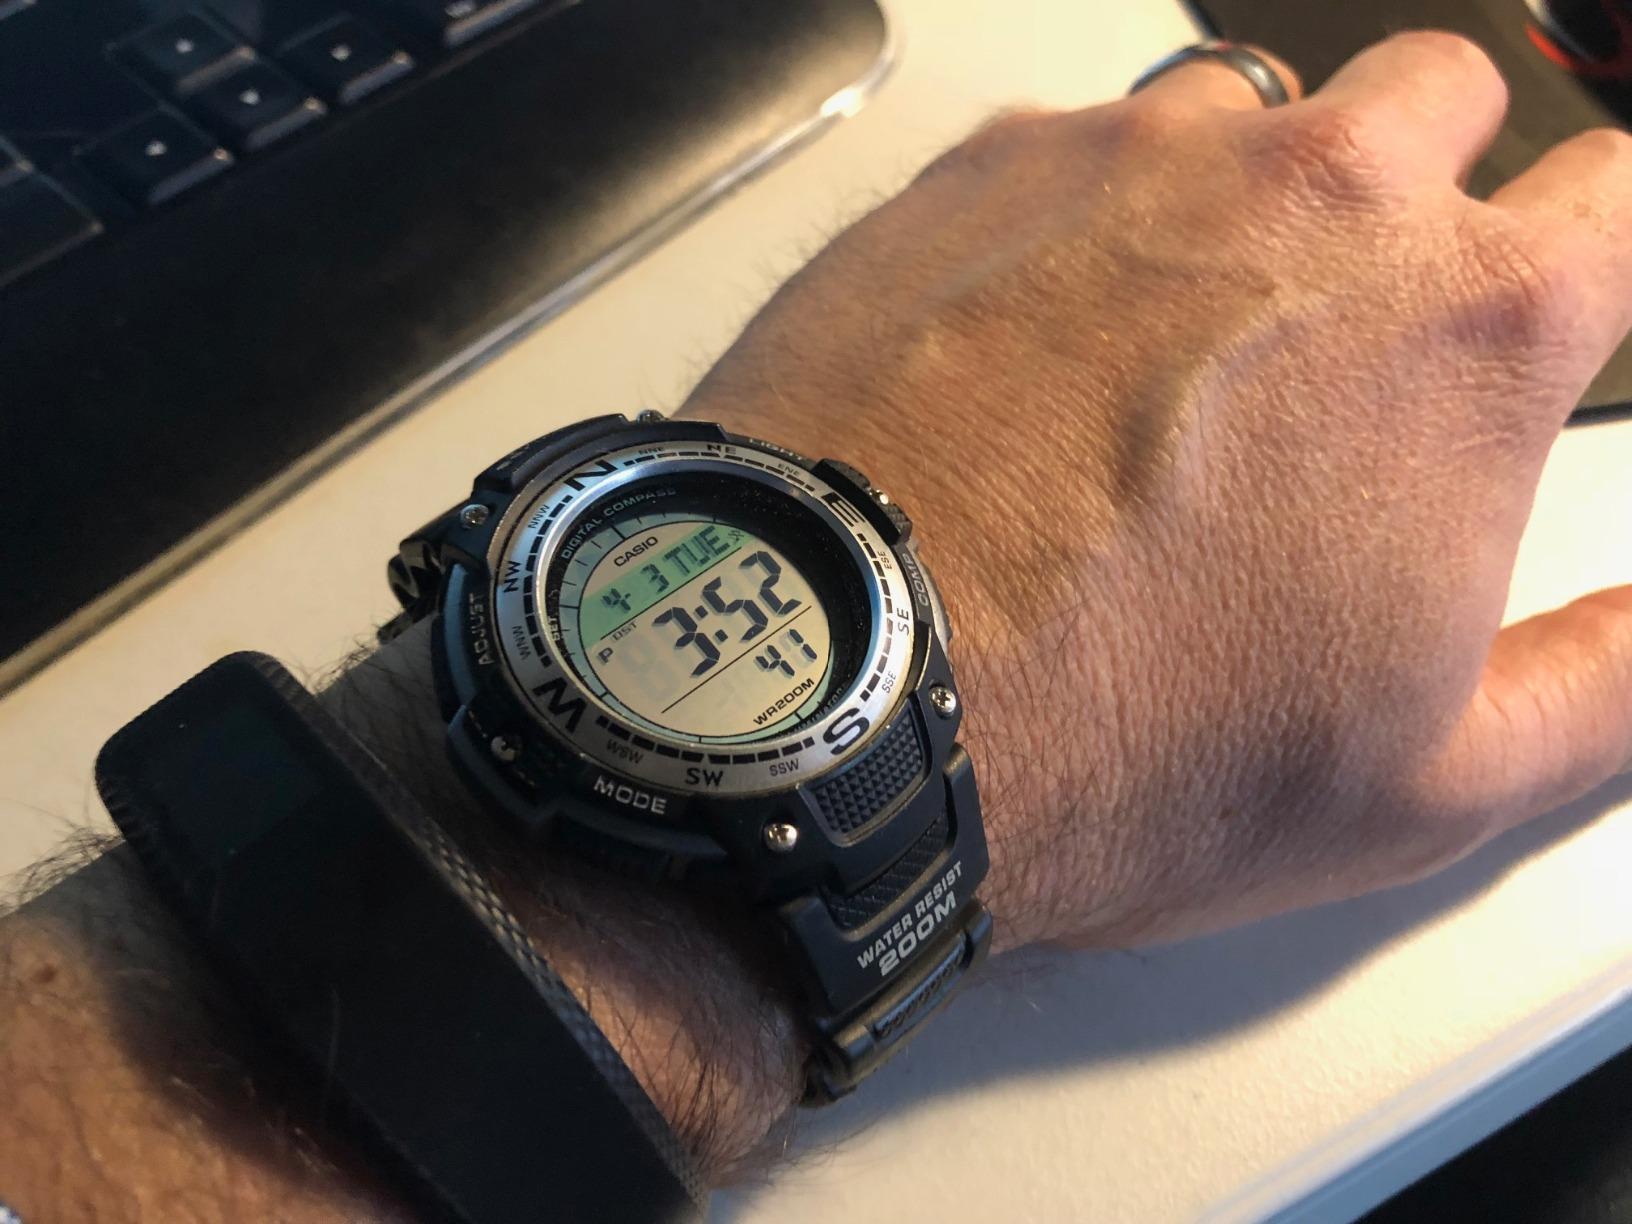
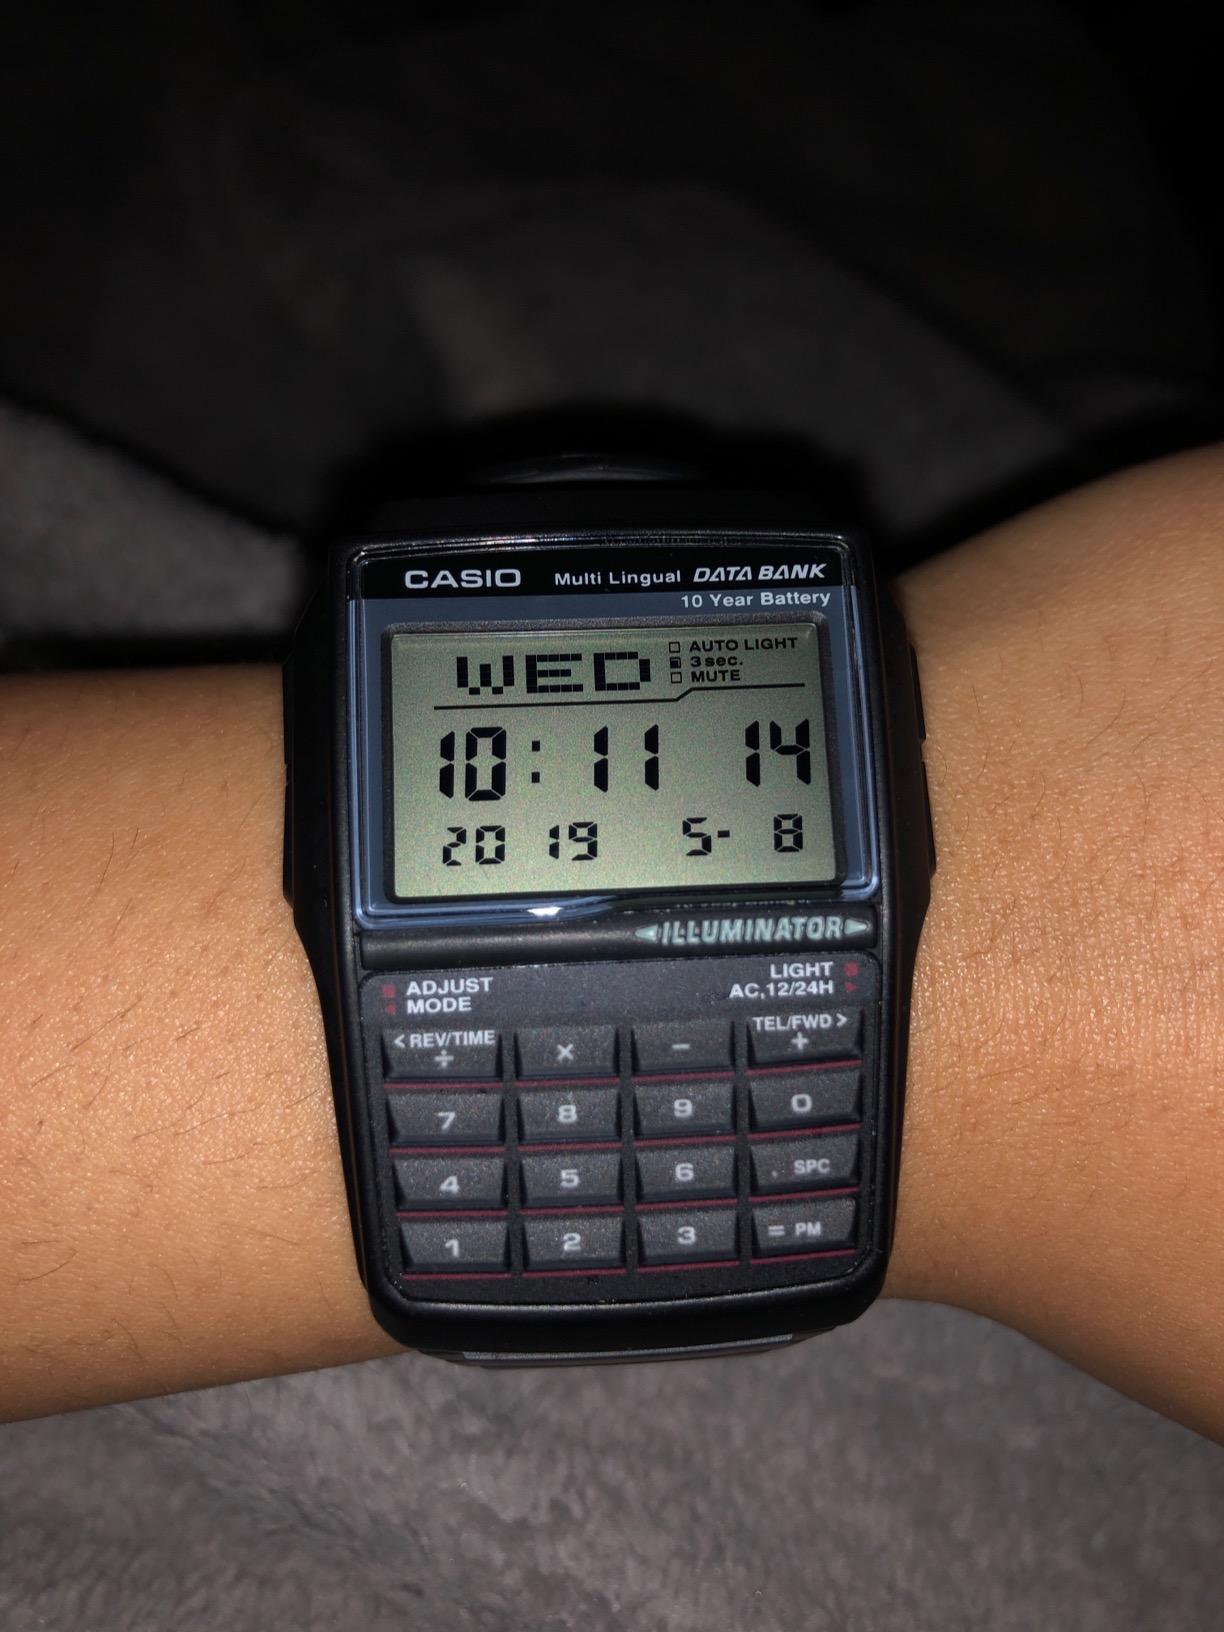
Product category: accessories_watch
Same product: no